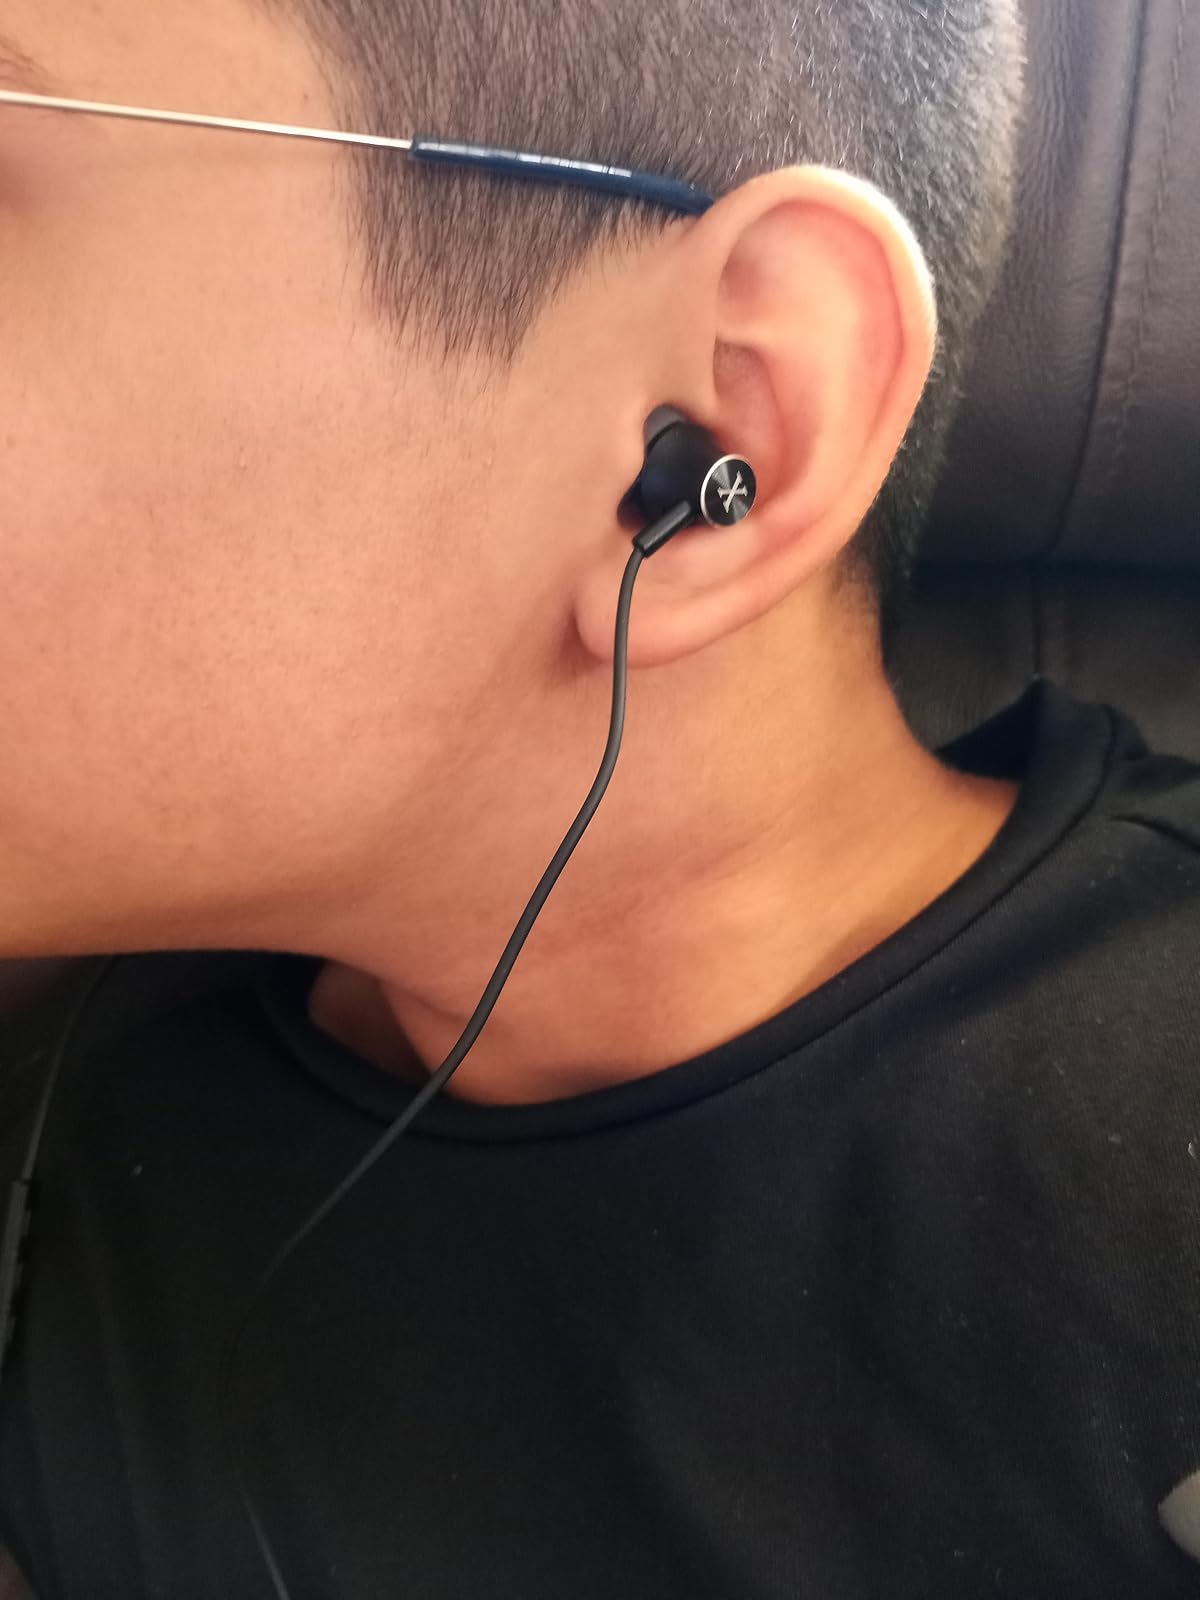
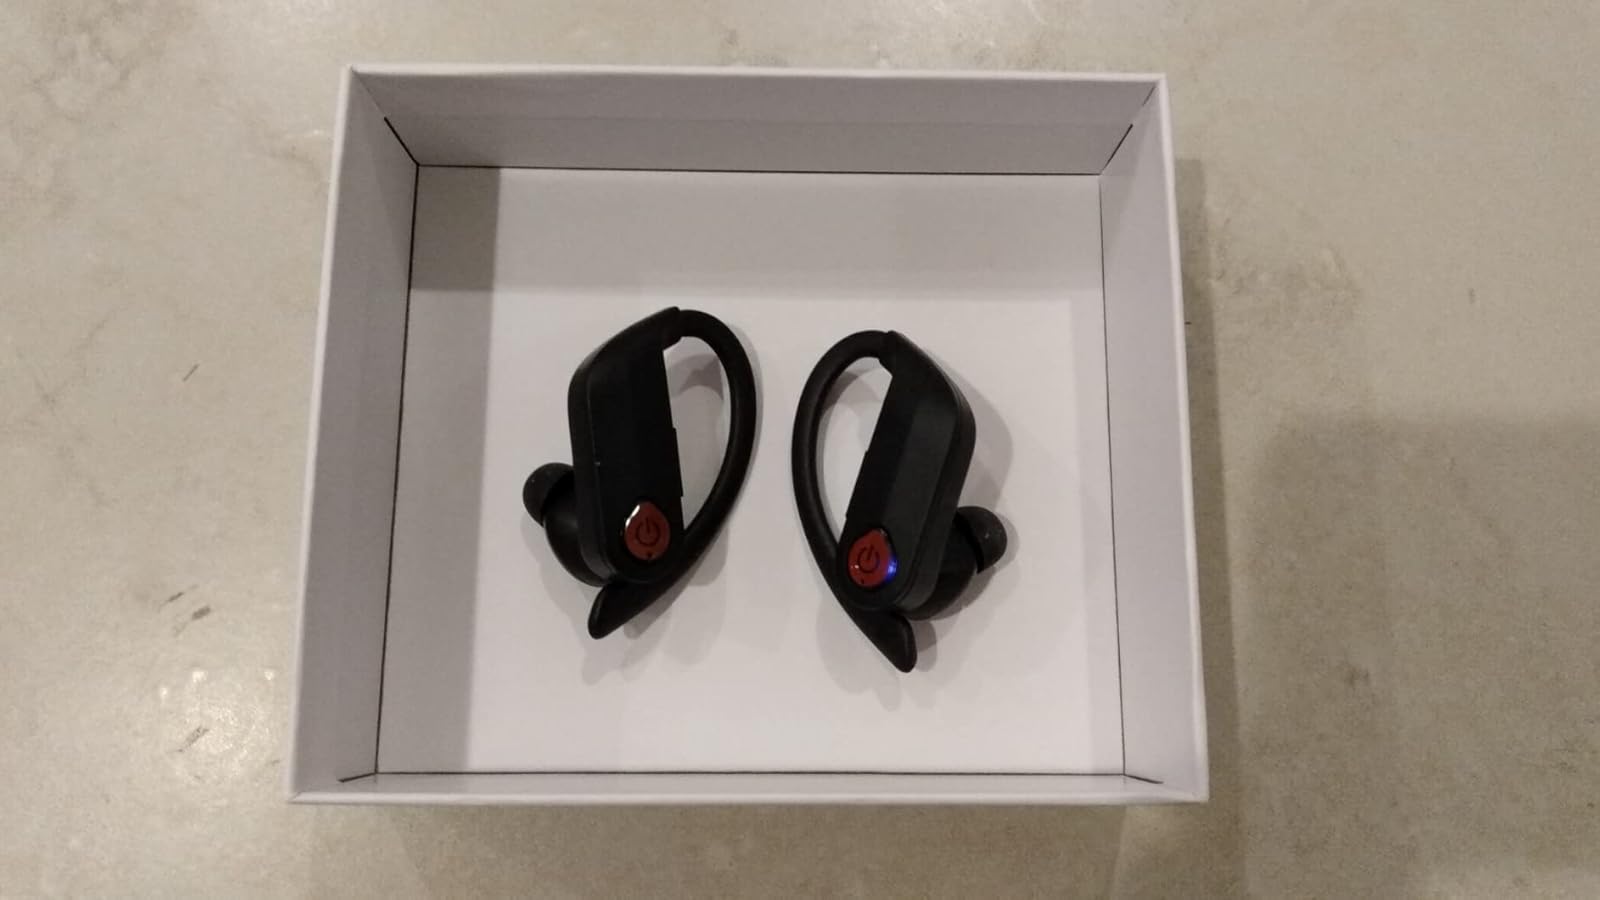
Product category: earbuds
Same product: no